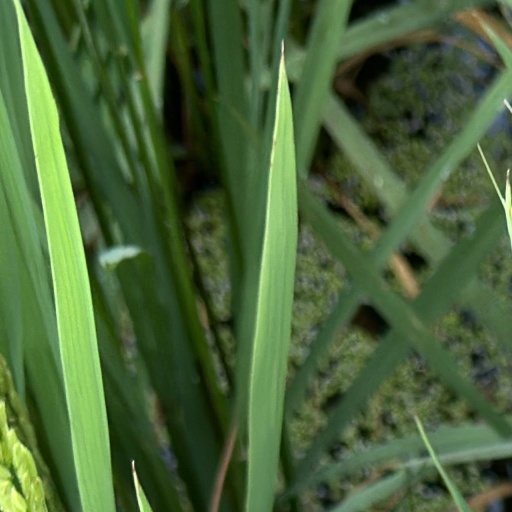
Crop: rice